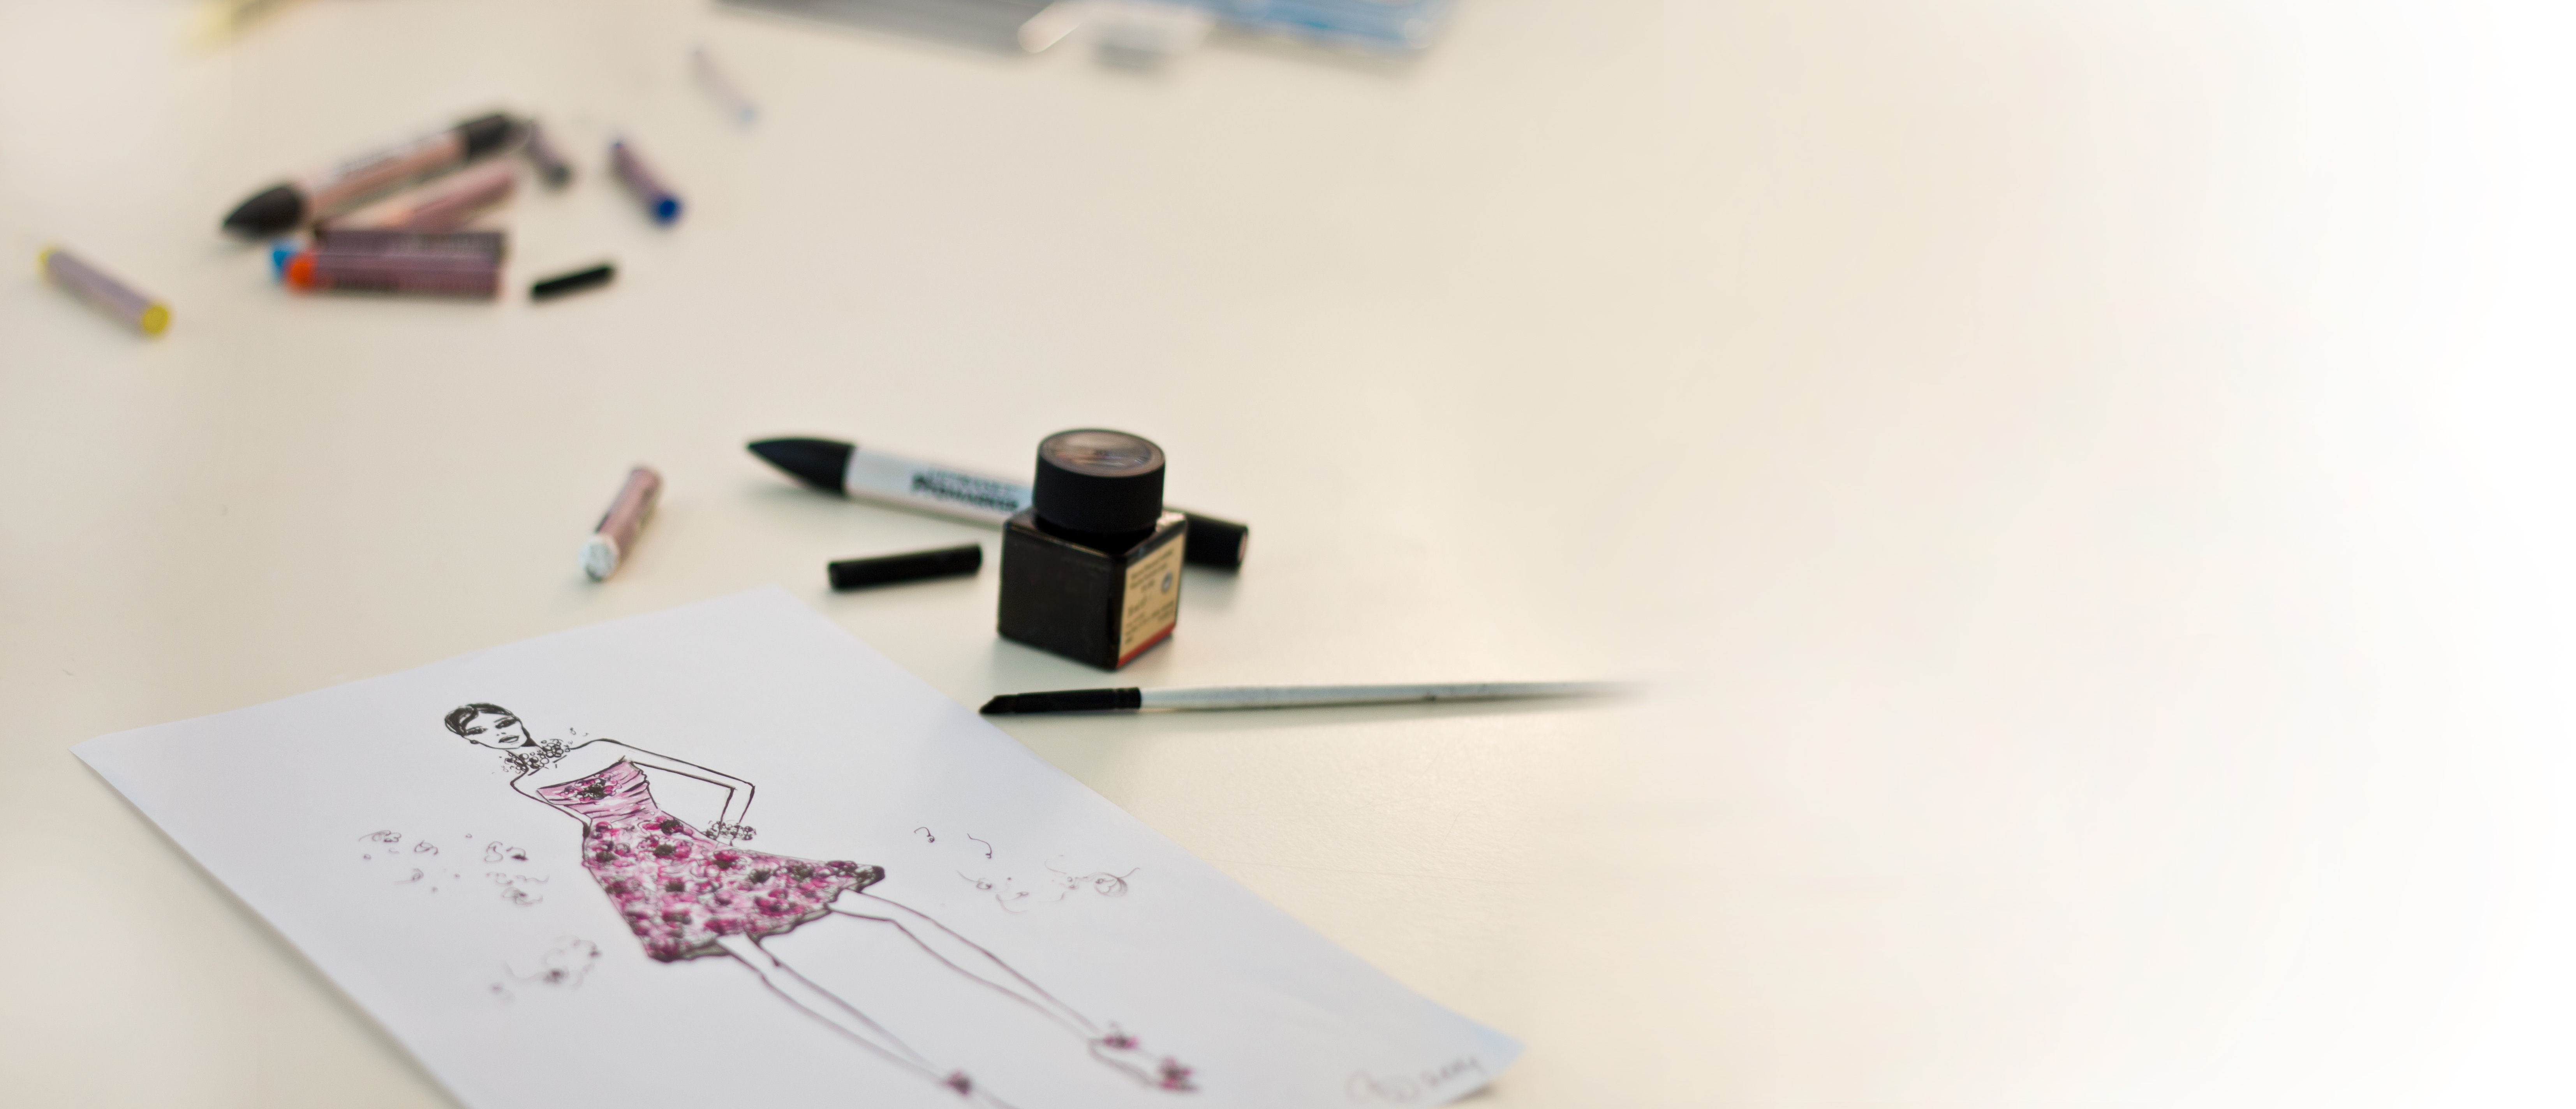
writing, creative, fashion, painting, brand, product, art, drawing, design, calligraphy, as an example